Argagnon

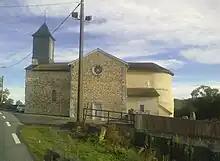
The Church of Saint-Pierre

According to Hubert Dutech, the inhabitants of Marcerin were called "perautucs", meaning "fools". He also cited the saying "A Marcerin, n'i a glèisa ni mouli, mes que i a ua houratèra, oun lou diable apèra", which means "In Marcerin there is neither church nor mill, but there is a small cave where the devil calls".